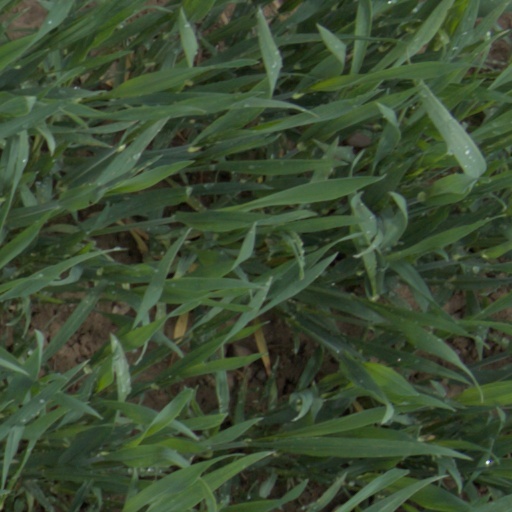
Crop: wheat